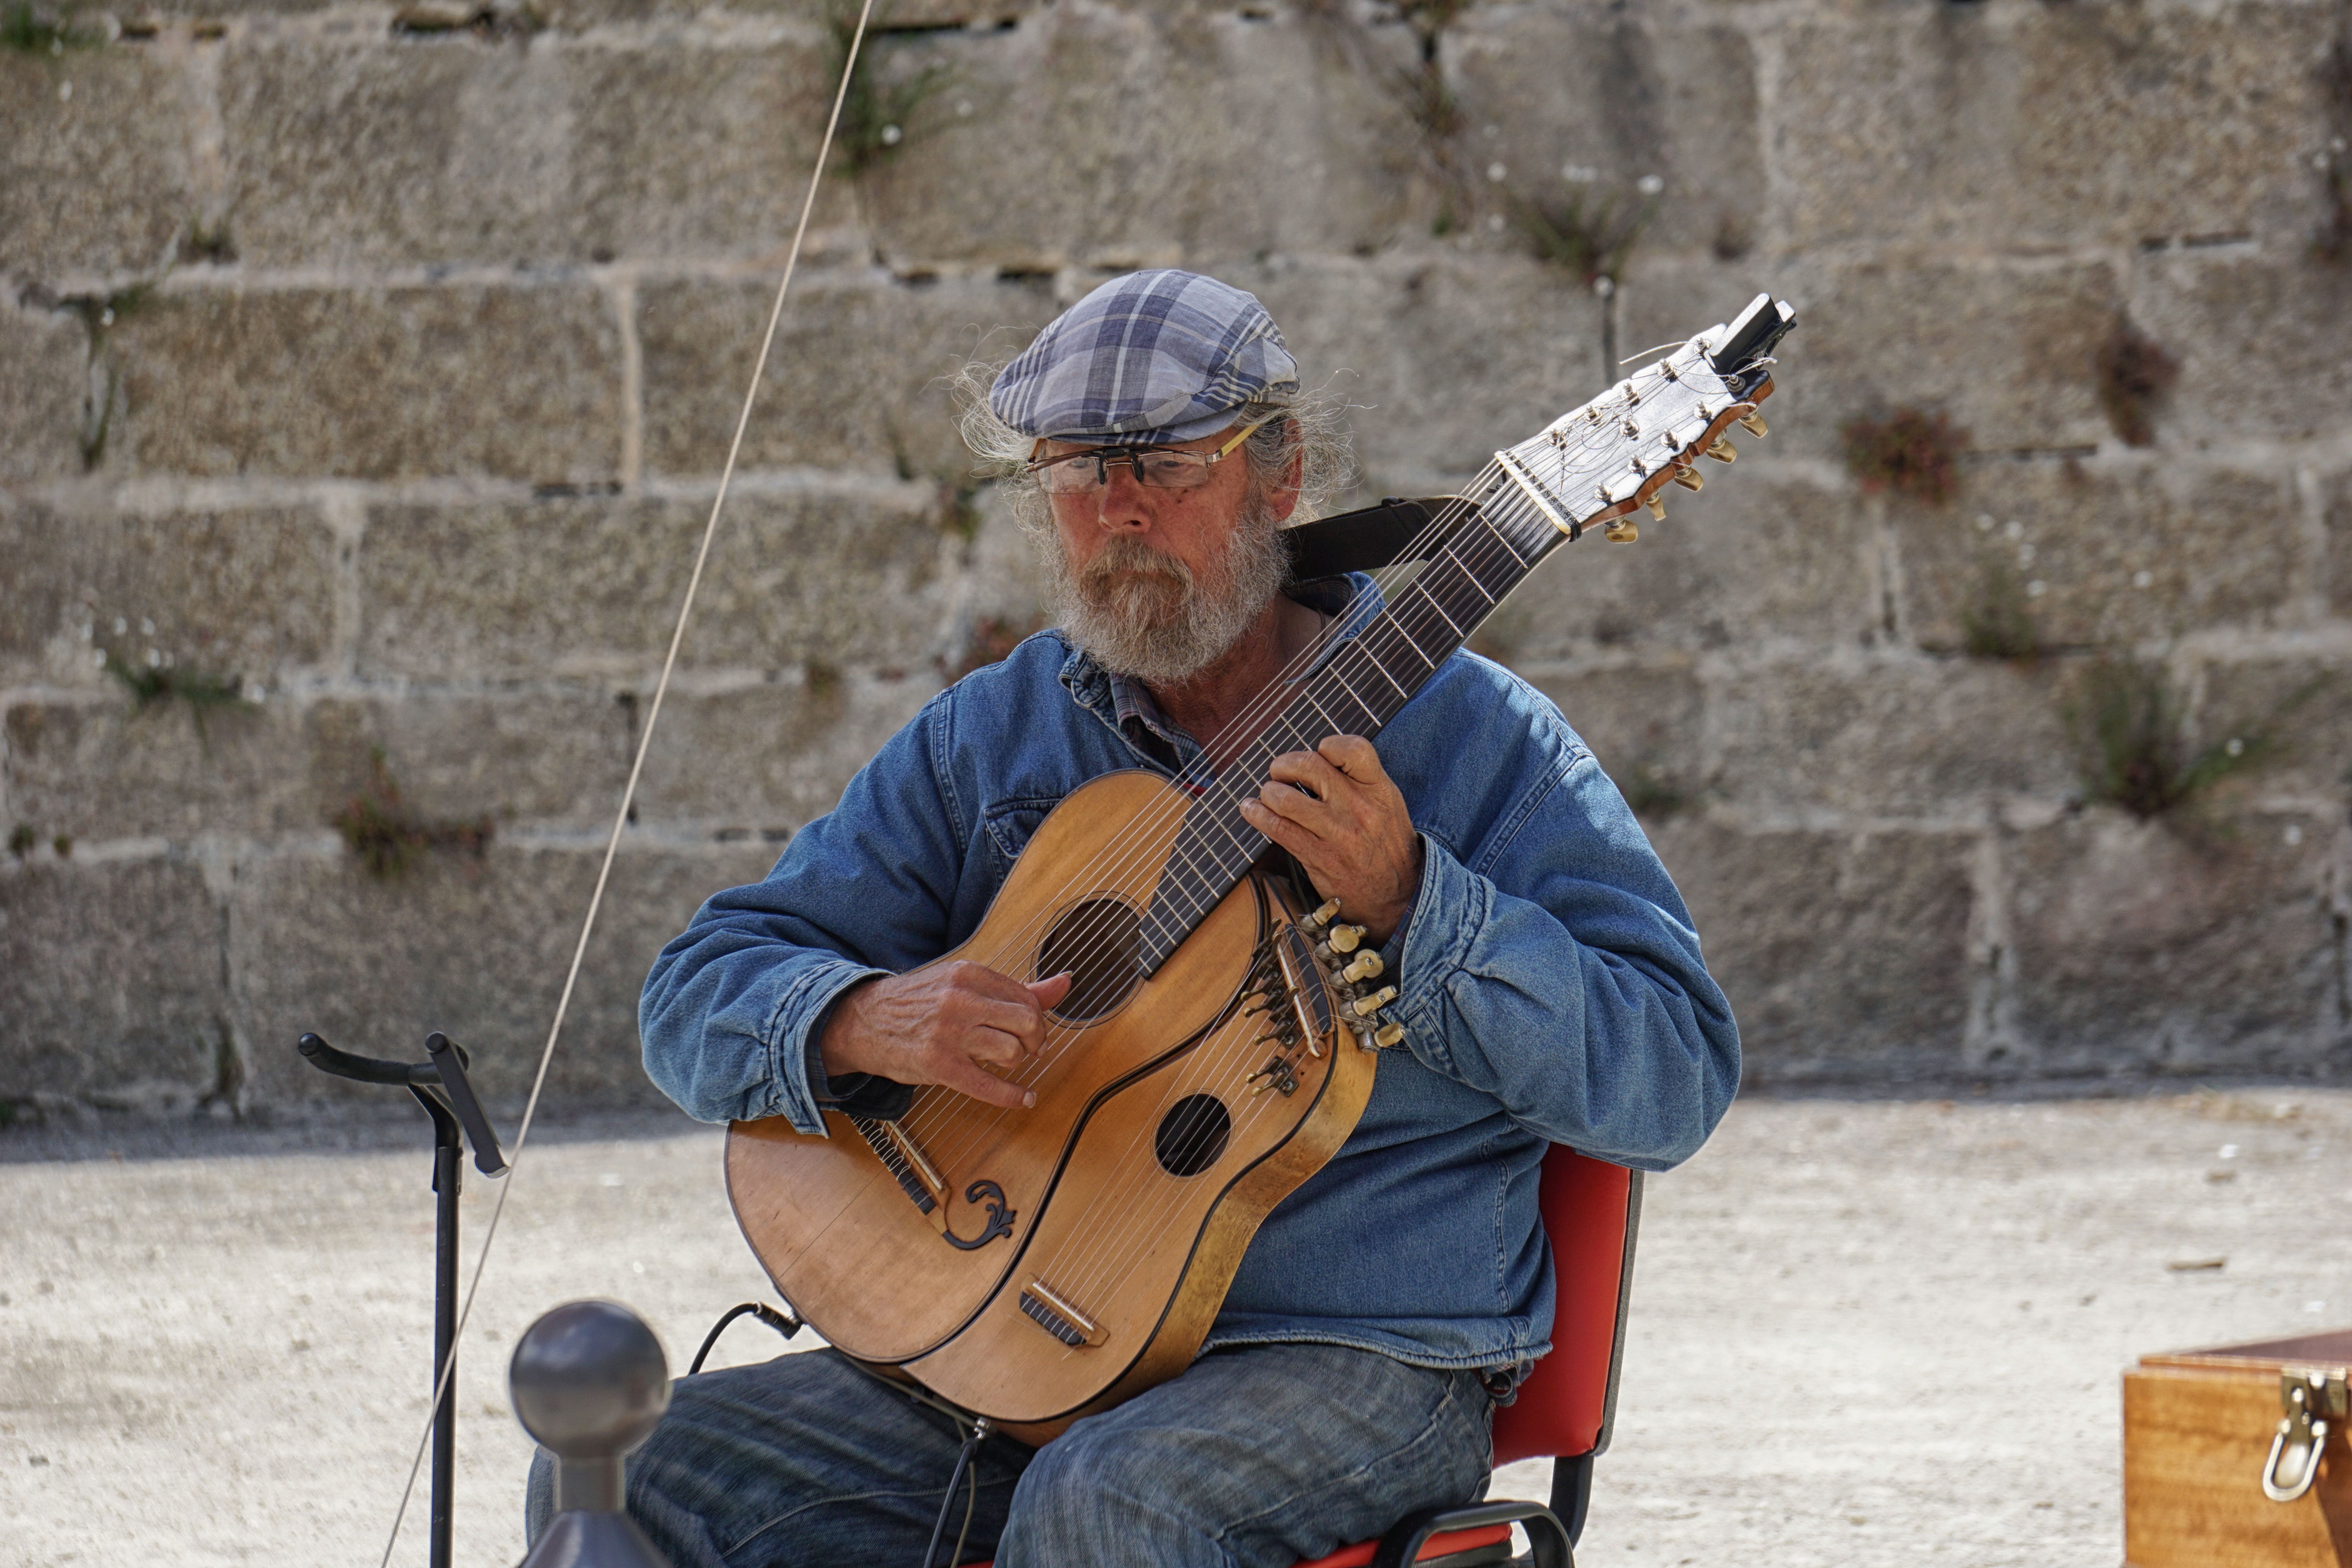
man, person, music, guitar, concert, instrument, artist, musician, strings, guitarist, character, fiddle, string instrument, bowed string instrument, plucked string instruments